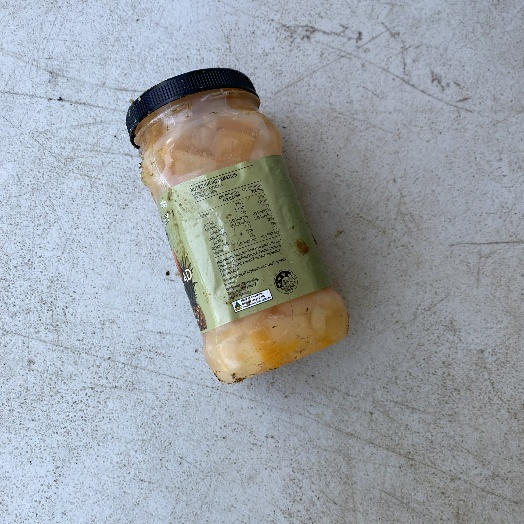
Label: Plastic